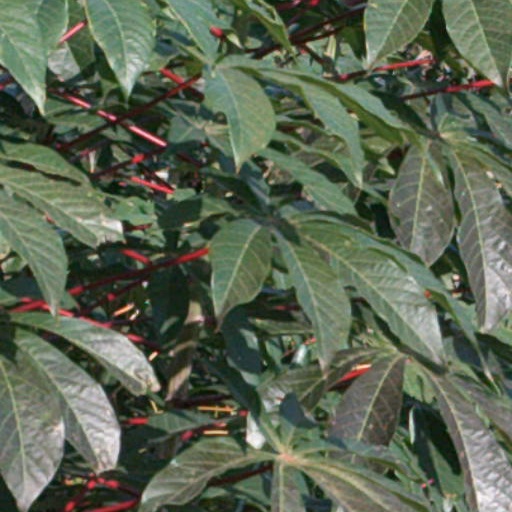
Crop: cassava